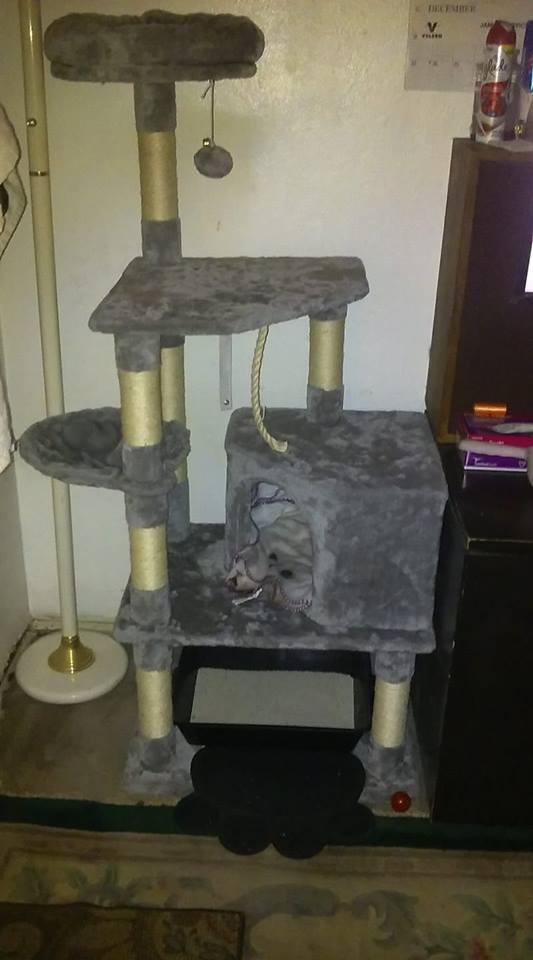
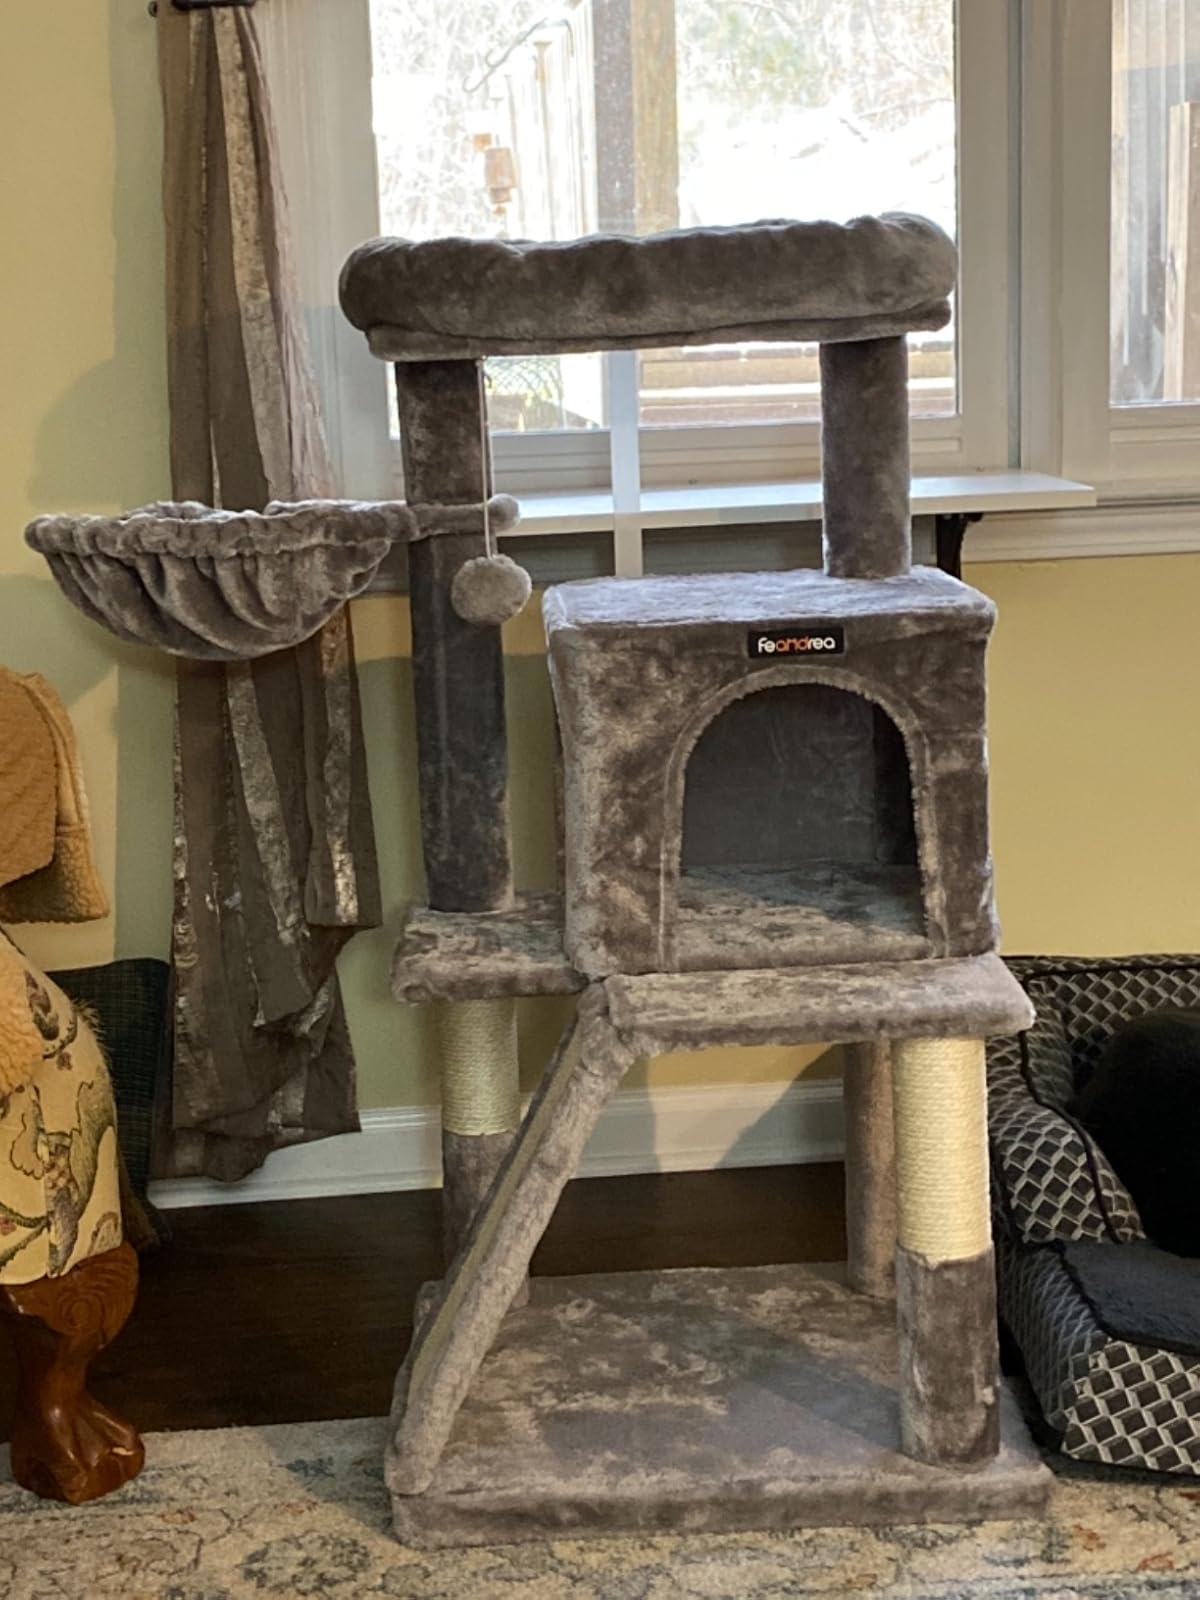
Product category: items_cat tree
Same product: no